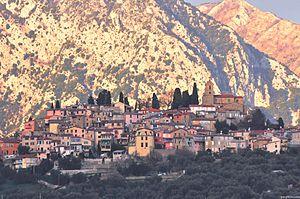
Coaraze
Cet article recense les localités qui adhèrent à l'association Les Plus Beaux Villages de France.